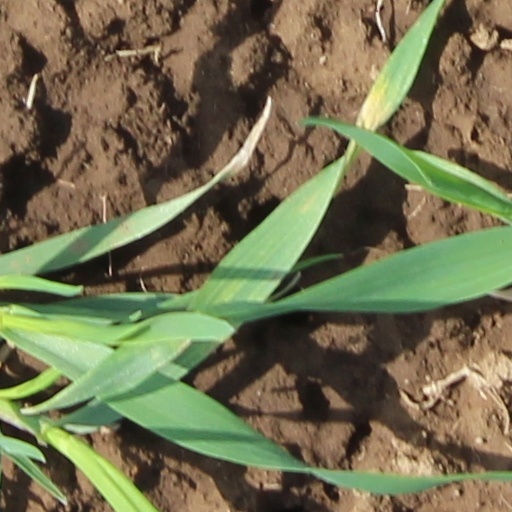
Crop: wheat